Payne Ratner

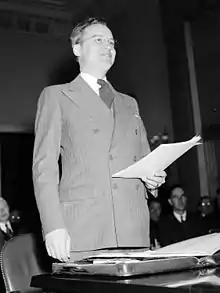

Payne Harry Ratner (October 3, 1896 – December 27, 1974) was an American lawyer serving as the 28th governor of Kansas from 1939 to 1943.